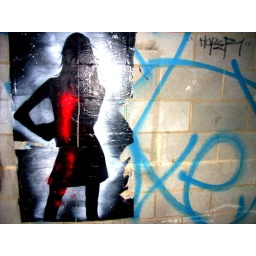
the little black dress is seen all over town